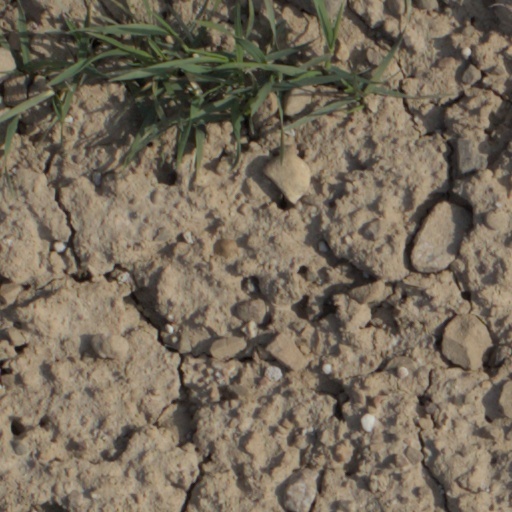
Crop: wheat